Srebarna Glacier

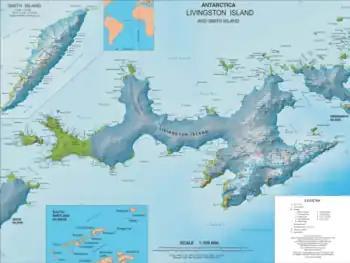
Topographic map of Livingston Island and Smith Islands

Srebarna Glacier on Livingston Island in the South Shetland Islands, Antarctica is situated east-northeast of Boyana Glacier, southeast of the head of Macy Glacier and southwest of Magura Glacier. It extends 2.3 km in southwest-northeast direction and 1.8 km in northwest-southeast direction, and drains southeast of Serdica Peak and the Great Needle Peak in Levski Ridge, Tangra Mountains to enter Bransfield Strait between Aytos Point and M'Kean Point.